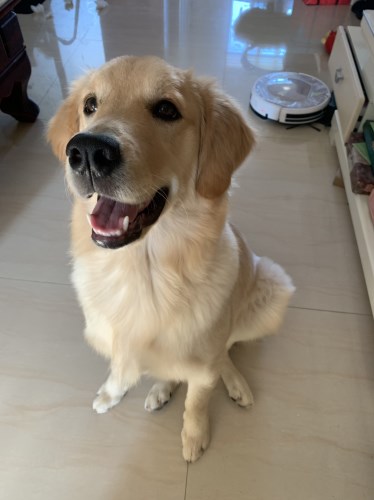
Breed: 5355-n000126-golden_retriever